Albert Pierrepoint

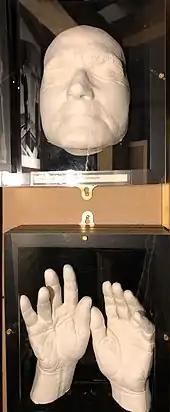
Pierrepoint's life mask and hand casts, at the Wandsworth Prison museum

After the war Pierrepoint left the delivery business and took over the lease of a pub, the Help the Poor Struggler on Manchester Road, in the Hollinwood area of Oldham. In the 1950s he left the pub and took a lease of the larger Rose and Crown at Much Hoole near Preston, Lancashire. He later said that he changed his main occupation because: